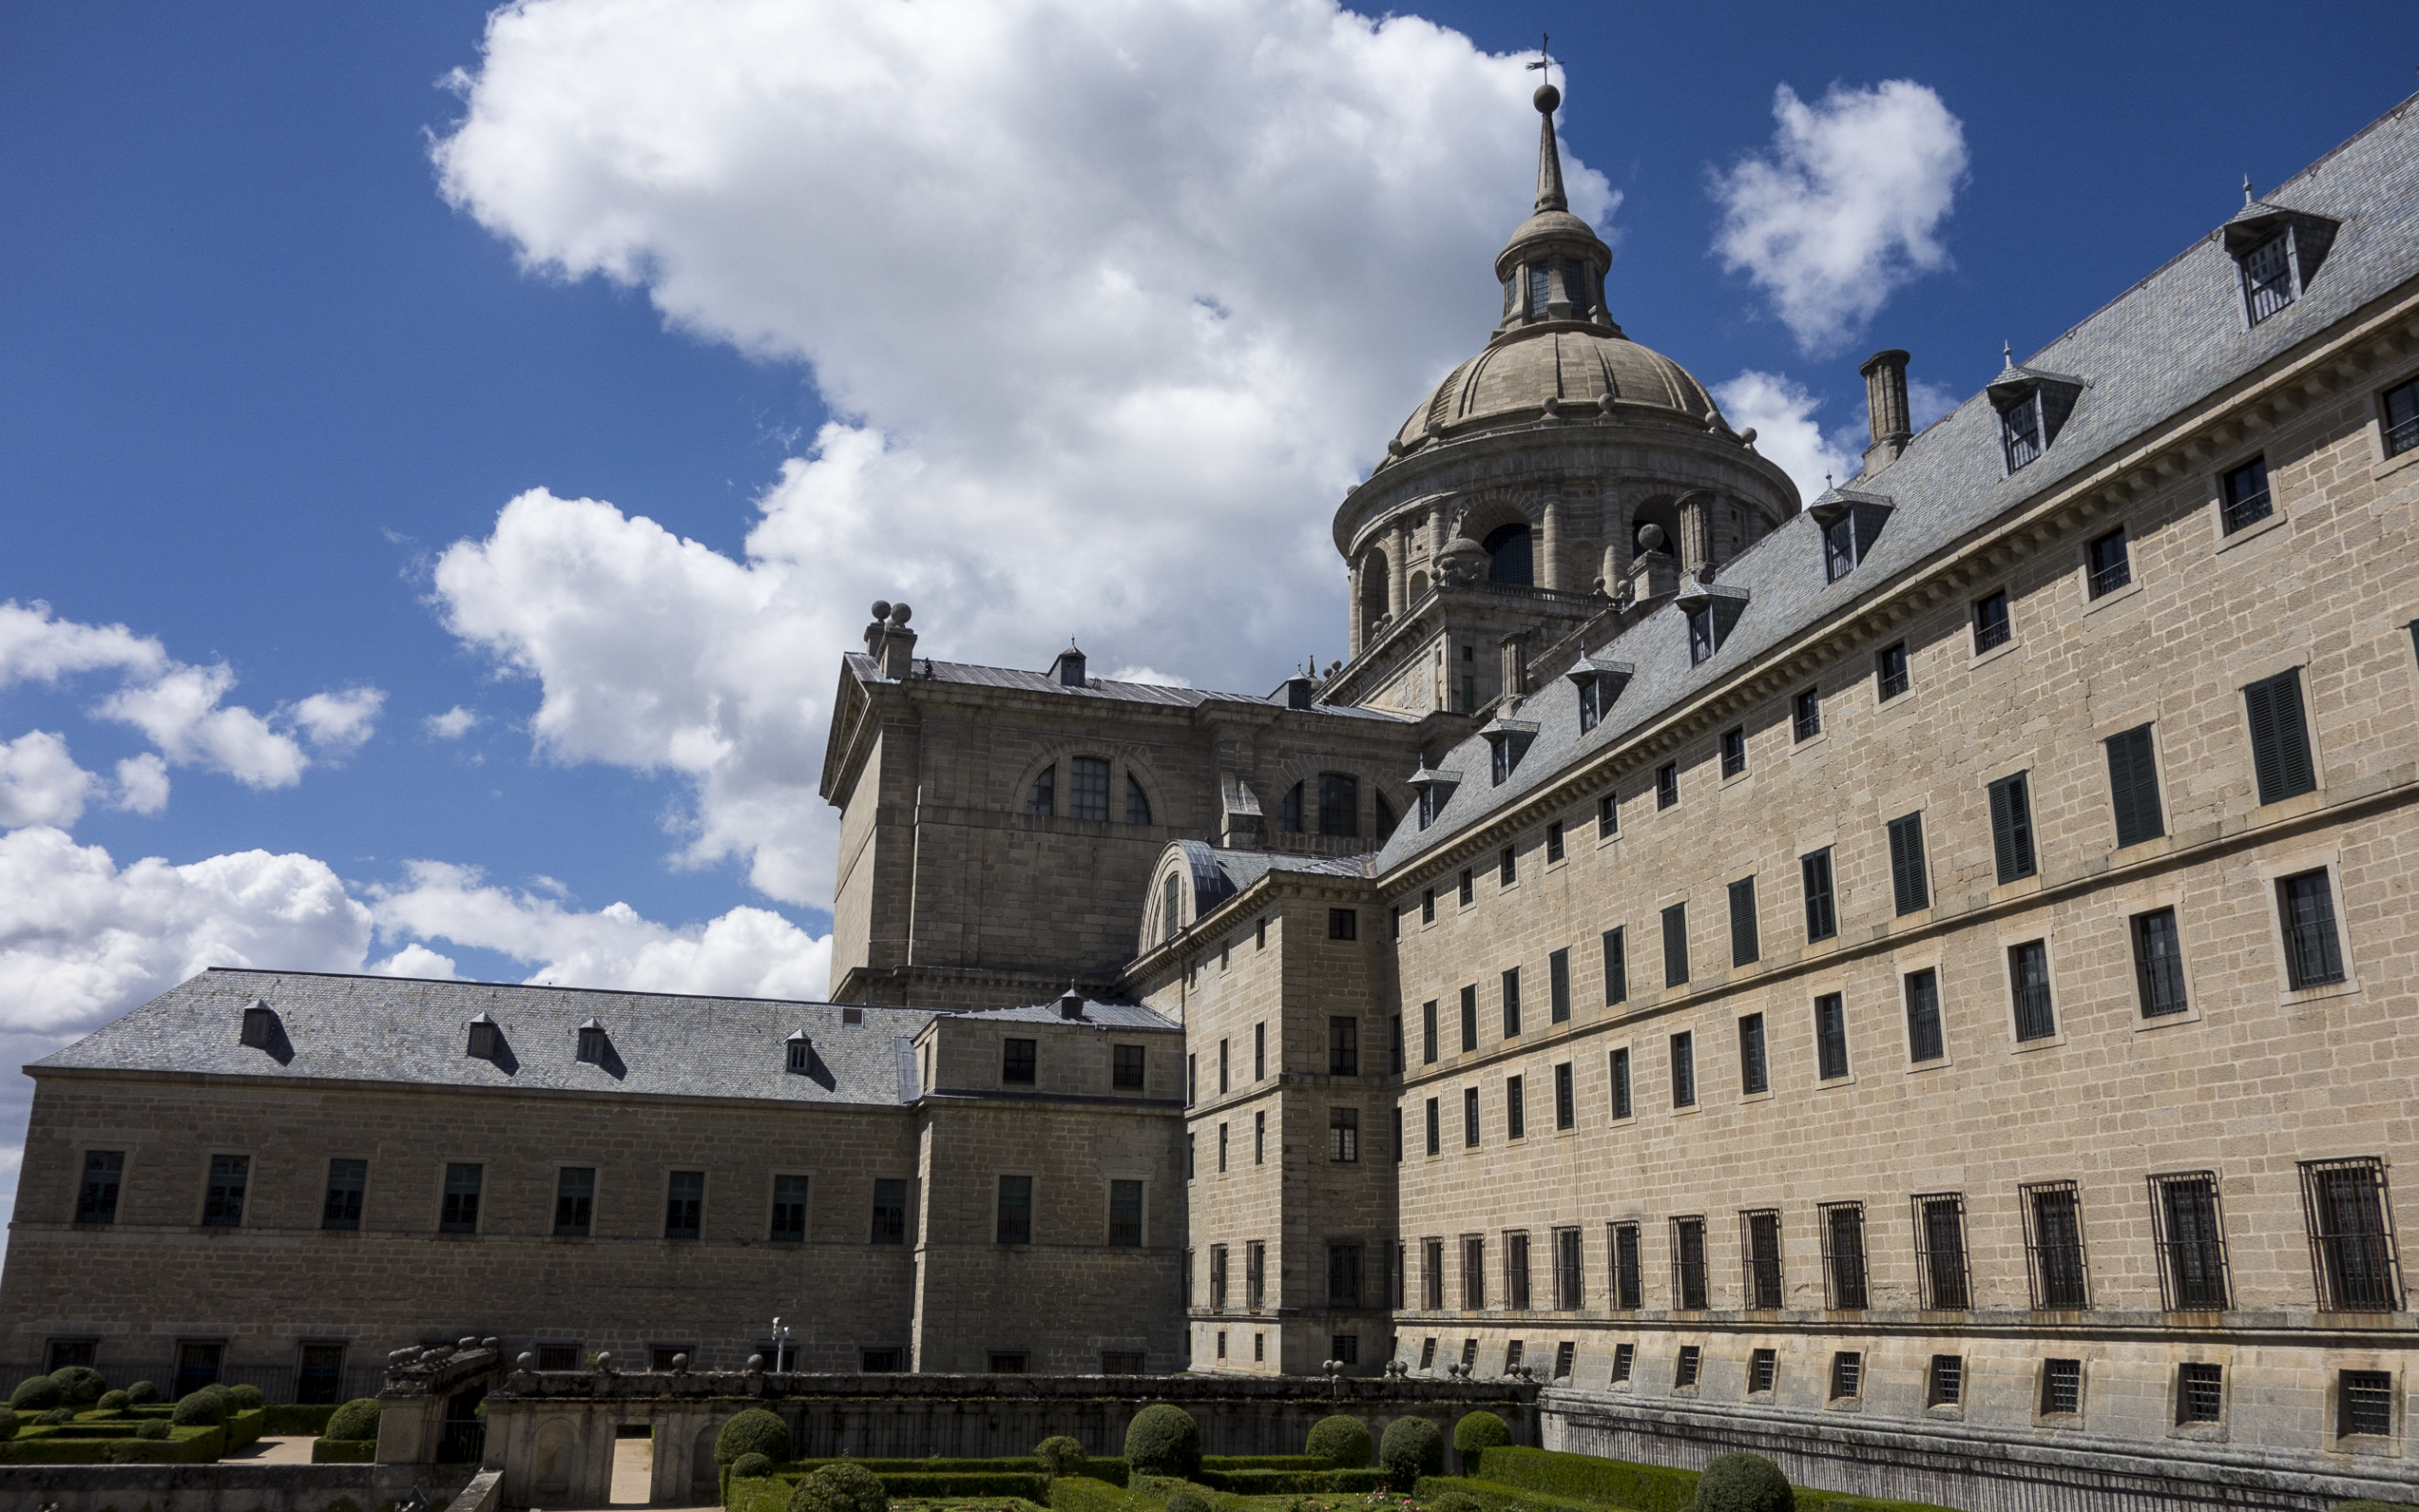
architecture, building, chateau, palace, landmark, facade, espagne, monastery, town square, estate, escurial, stately home, historic site